Sherlock Jr. (TV series)

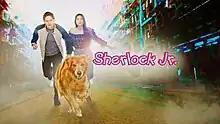
Title card

Sherlock Jr. is a 2018 Philippine television drama crime series broadcast by GMA Network. Directed by Rechie del Carmen, it stars Ruru Madrid in the title role. It premiered on January 29, 2018 on the network's Telebabad line up. The series concluded on April 27, 2018, with a total of 63 episodes.